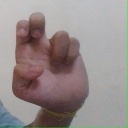
अक्षर: अ